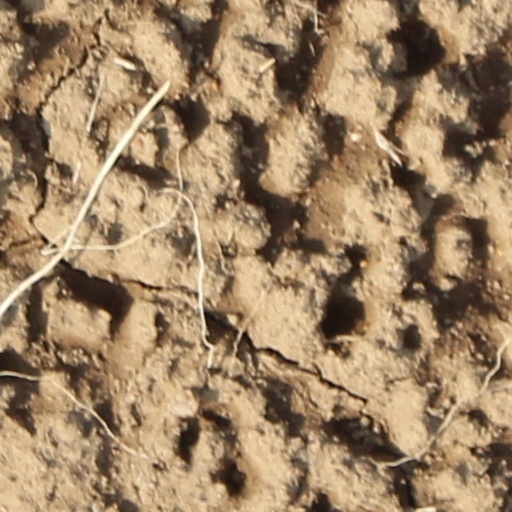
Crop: wheat